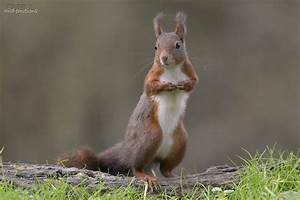
Label: squirrel